Louise Michel

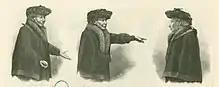
An elderly Michel depicted as an animated speaker

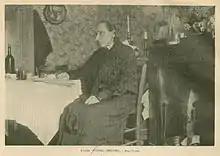
Louise Michel at home in France during her later years

In 1875 the monarchist-dominated National Assembly passed a constitution that established a republican government with an upper and lower house of parliament. This republic was a compromise, as the National Assembly could not agree on who should be king. The brutal crackdown on the Paris Commune would influence French politics for years to come. Conservatives and moderates in the new government avoided anything that could trigger another uprising. This fear delayed the amnesty for those who had participated in the Paris Commune for years. Eventually an amnesty was granted and when Michel returned to Paris in November 1880 she was greeted by Henri Rochefort, Clemenceau, a crowd of 20,000 and the police. But she had no patience for Clemenceau's "illustration... that he should wait for parliamentarianism to bring progress".